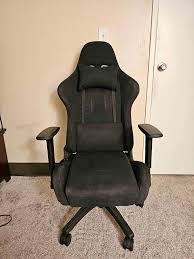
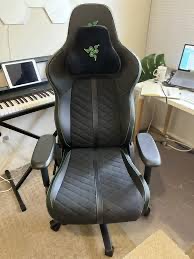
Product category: items_chair
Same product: no